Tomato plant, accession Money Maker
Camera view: bottom (45 deg); turntable rotation: 240 degrees
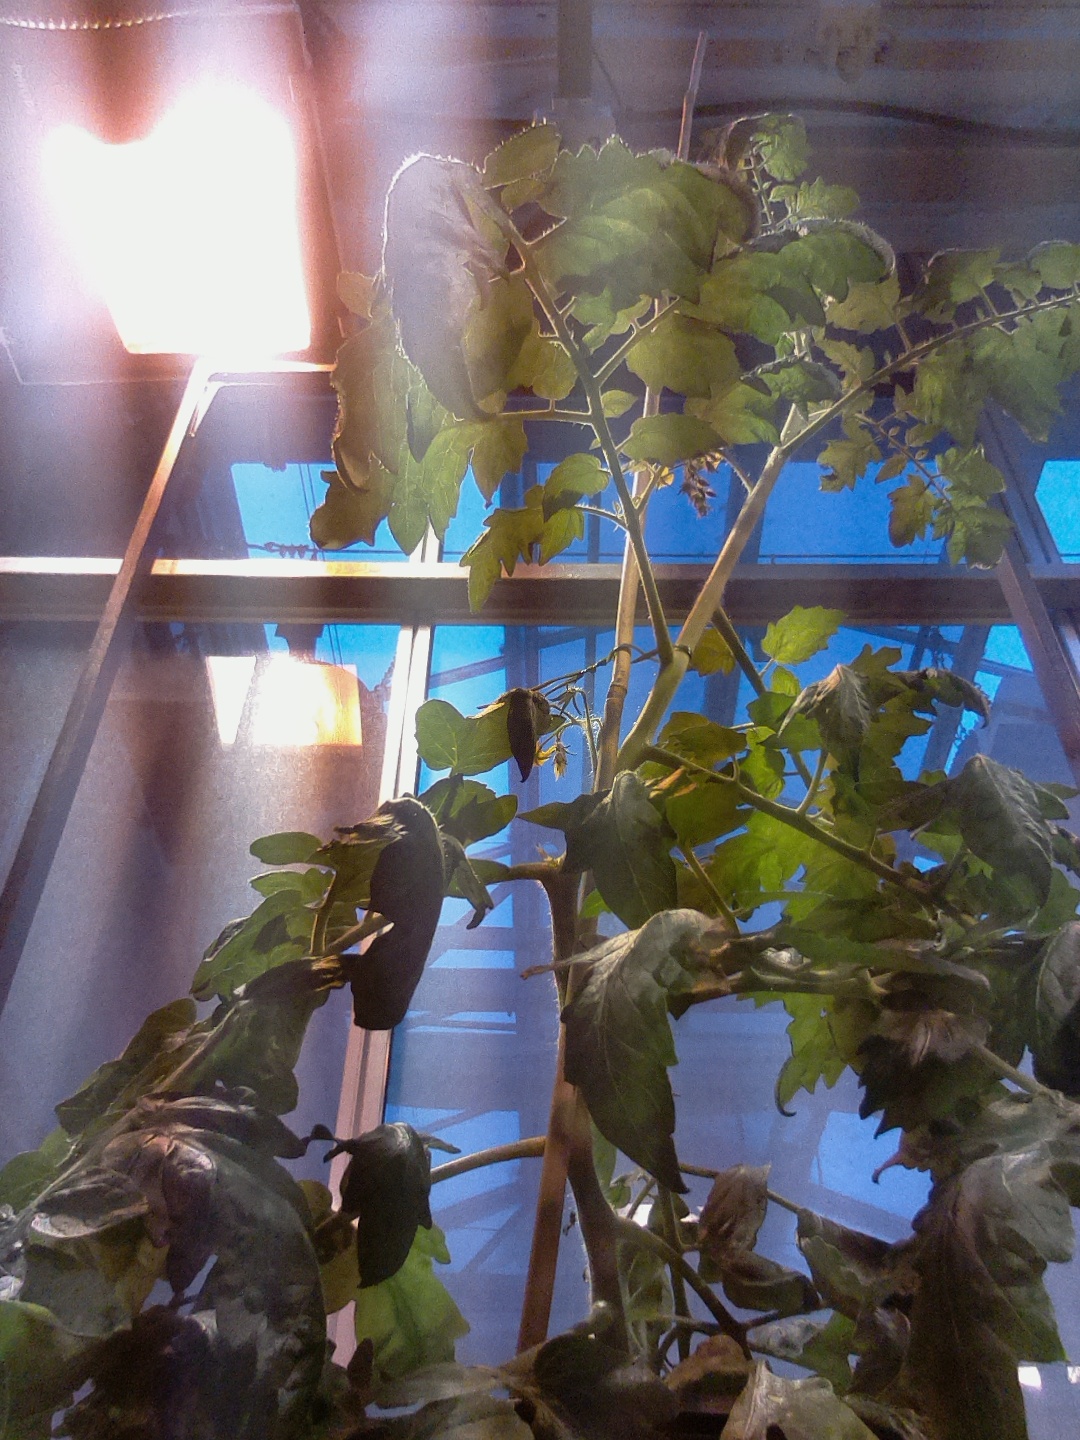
BBCH growth stage 66: Full flowering, 60%-70% of flowers open, more petals falling